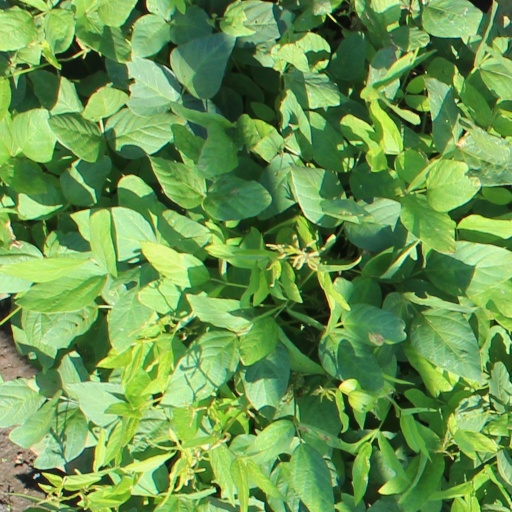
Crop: soybean